Pennsylvania Route 153

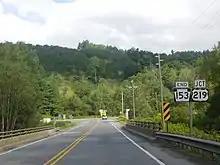
PA 153 northbound approaching northern terminus at US 219 in Helen Mills

PA 153 begins at an intersection with PA 253/PA 453 in the community of Viola in Gulich Township, Clearfield County, heading northeast on two-lane undivided Ginter Morann Highway. The road heads through forests before continuing through a mix of farmland and woodland with some homes, passing through Ginter and Morann. The route continues into Woodward Township and becomes Morann Avenue, turning north through wooded areas with some fields and homes, passing to the east of State Correctional Institution – Houtzdale. PA 153 enters the borough of Houtzdale and becomes Brisbin Street, passing homes and coming to an intersection with PA 53. From here, the road passes a few businesses before running through more residential areas. The route passes through a small wooded area of Woodward Township before crossing into the borough of Brisbin and becoming Teutonic Avenue, passing more homes and heading northeast. PA 153 turns northwest onto Swoop Street and is lined with more residences. The road heads back into Woodward Township and becomes Henderson Street, heading north through forests before turning northwest into a mix of farmland and woodland with some homes. In the community of Henderson, the route turns north onto Crooked Sewer Road and passes through wooded areas, eventually becoming the border between Woodward Township to the west and Decatur Township to the east. The road makes a jog east into Decatur Township before resuming along the border again.